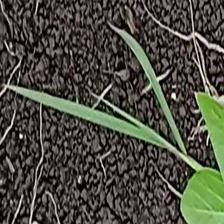
Weed species: Digitaria_SP_(Digitaria Sanguinalis )